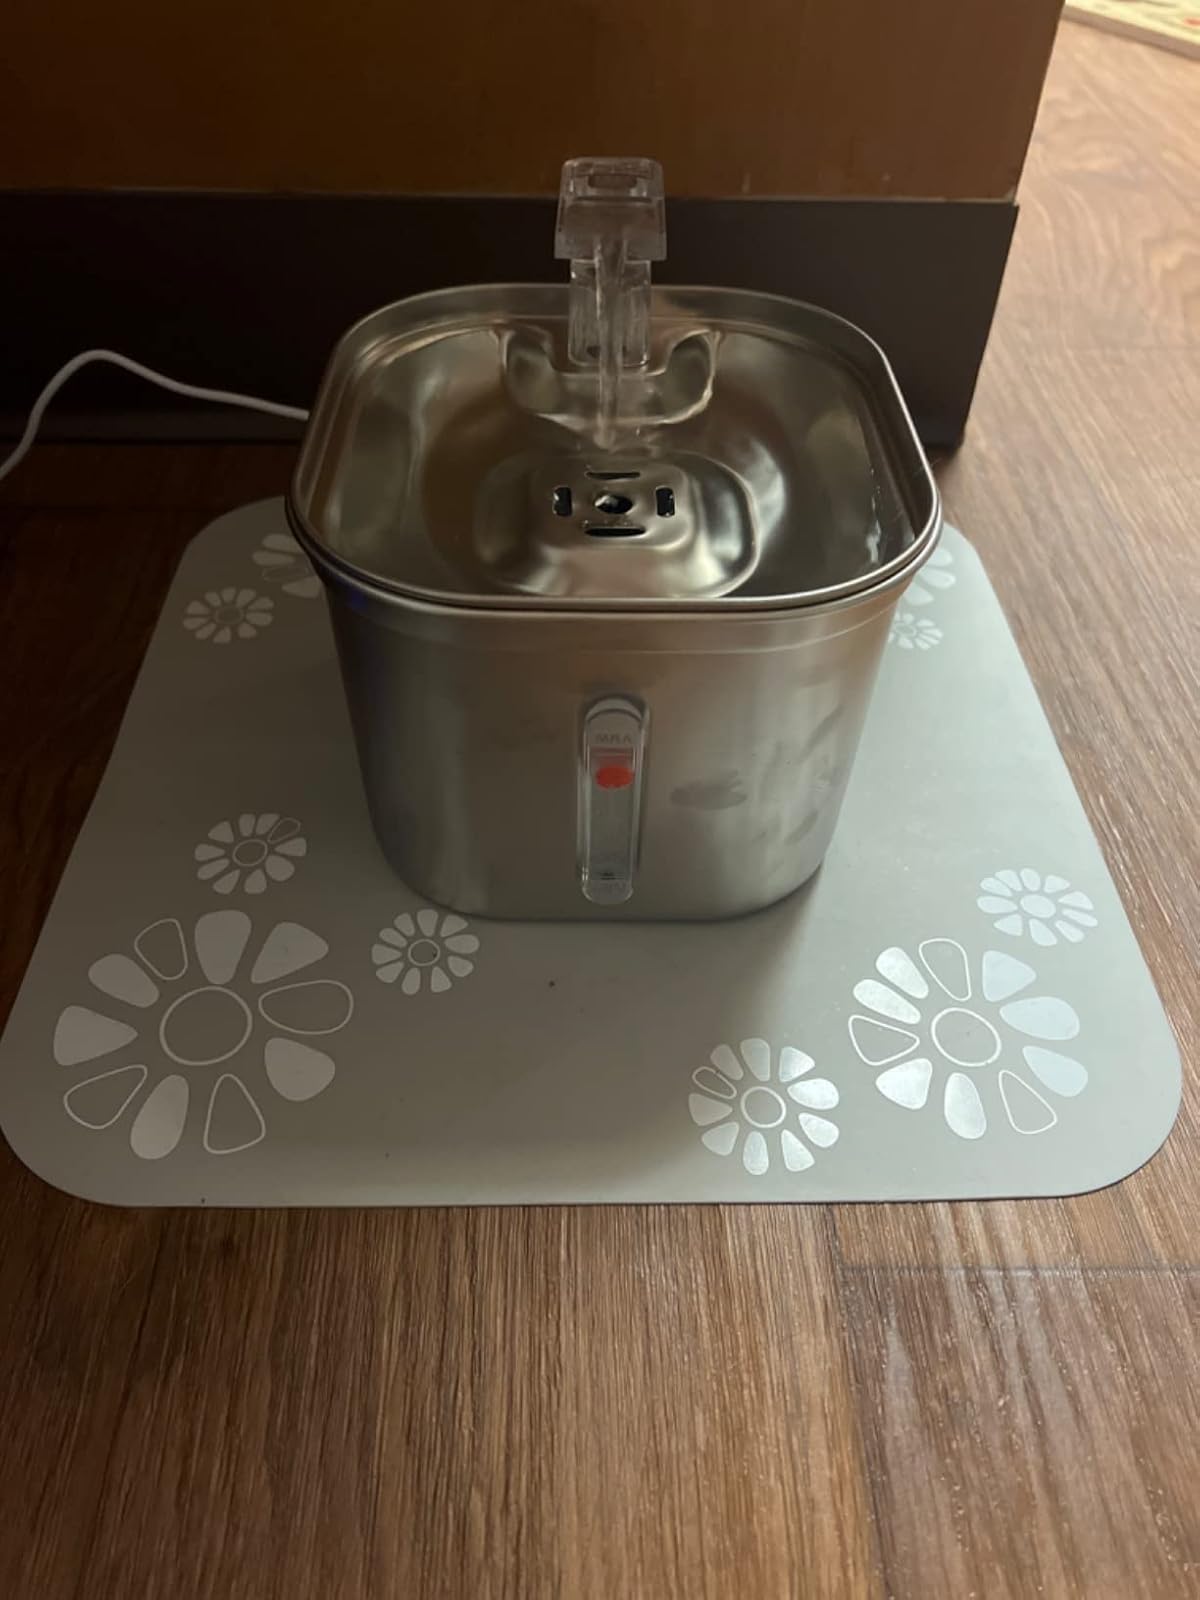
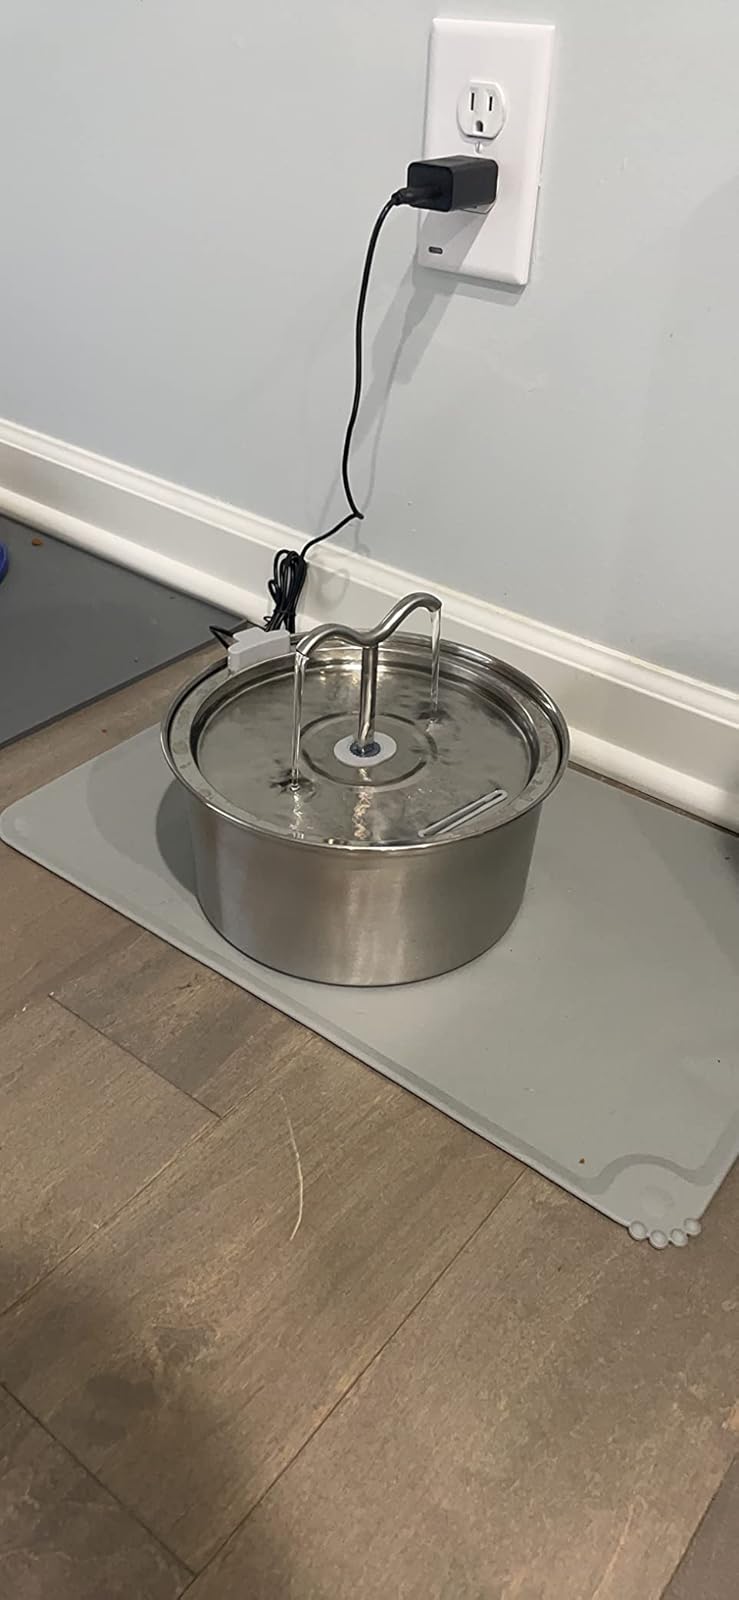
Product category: items_bowl
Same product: no